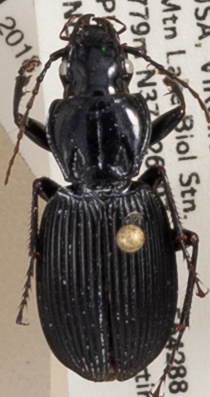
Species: Pterostichus lachrymosus
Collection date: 2018-08-28
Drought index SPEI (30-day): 1.69
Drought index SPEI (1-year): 0.8
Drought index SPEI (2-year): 0.8